Hounds of Love

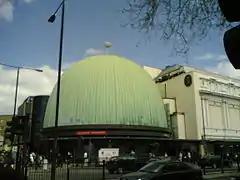
The album's launch party was held at the London Planetarium "(pictured in 2006)".

On 5 August 1985, Bush performed the new single "Running Up That Hill (A Deal with God)" on Terry Wogan's BBC1 television chat show "Wogan". The single entered the UK Singles Chart at number nine and ultimately peaked at number three, becoming Bush's second-highest-charting single after her chart-topping debut single "Wuthering Heights". The song is Bush's only US top 40 hit, reaching number 30 on the "Billboard" Hot 100 chart in 1985.